Foreign policy of the George W. Bush administration

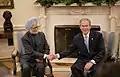
President Bush and Indian Prime Minister Manmohan Singh, July 2005

During Fox's administration, Mexico pushed for "comprehensive" reform of U.S. immigration law that addressed the problem of Illegal immigration to the United States. The issue had been called "The Whole Enchilada" by Fox's administration, which stated that "immigration reform in the United States should address mutual border problems, the rights of undocumented immigrants, and the development of regions in Mexico that 'expel' migrants". However, according to former U.S. ambassador to Mexico Jeffrey Davidow, all discussions between the parties on immigration were informal.